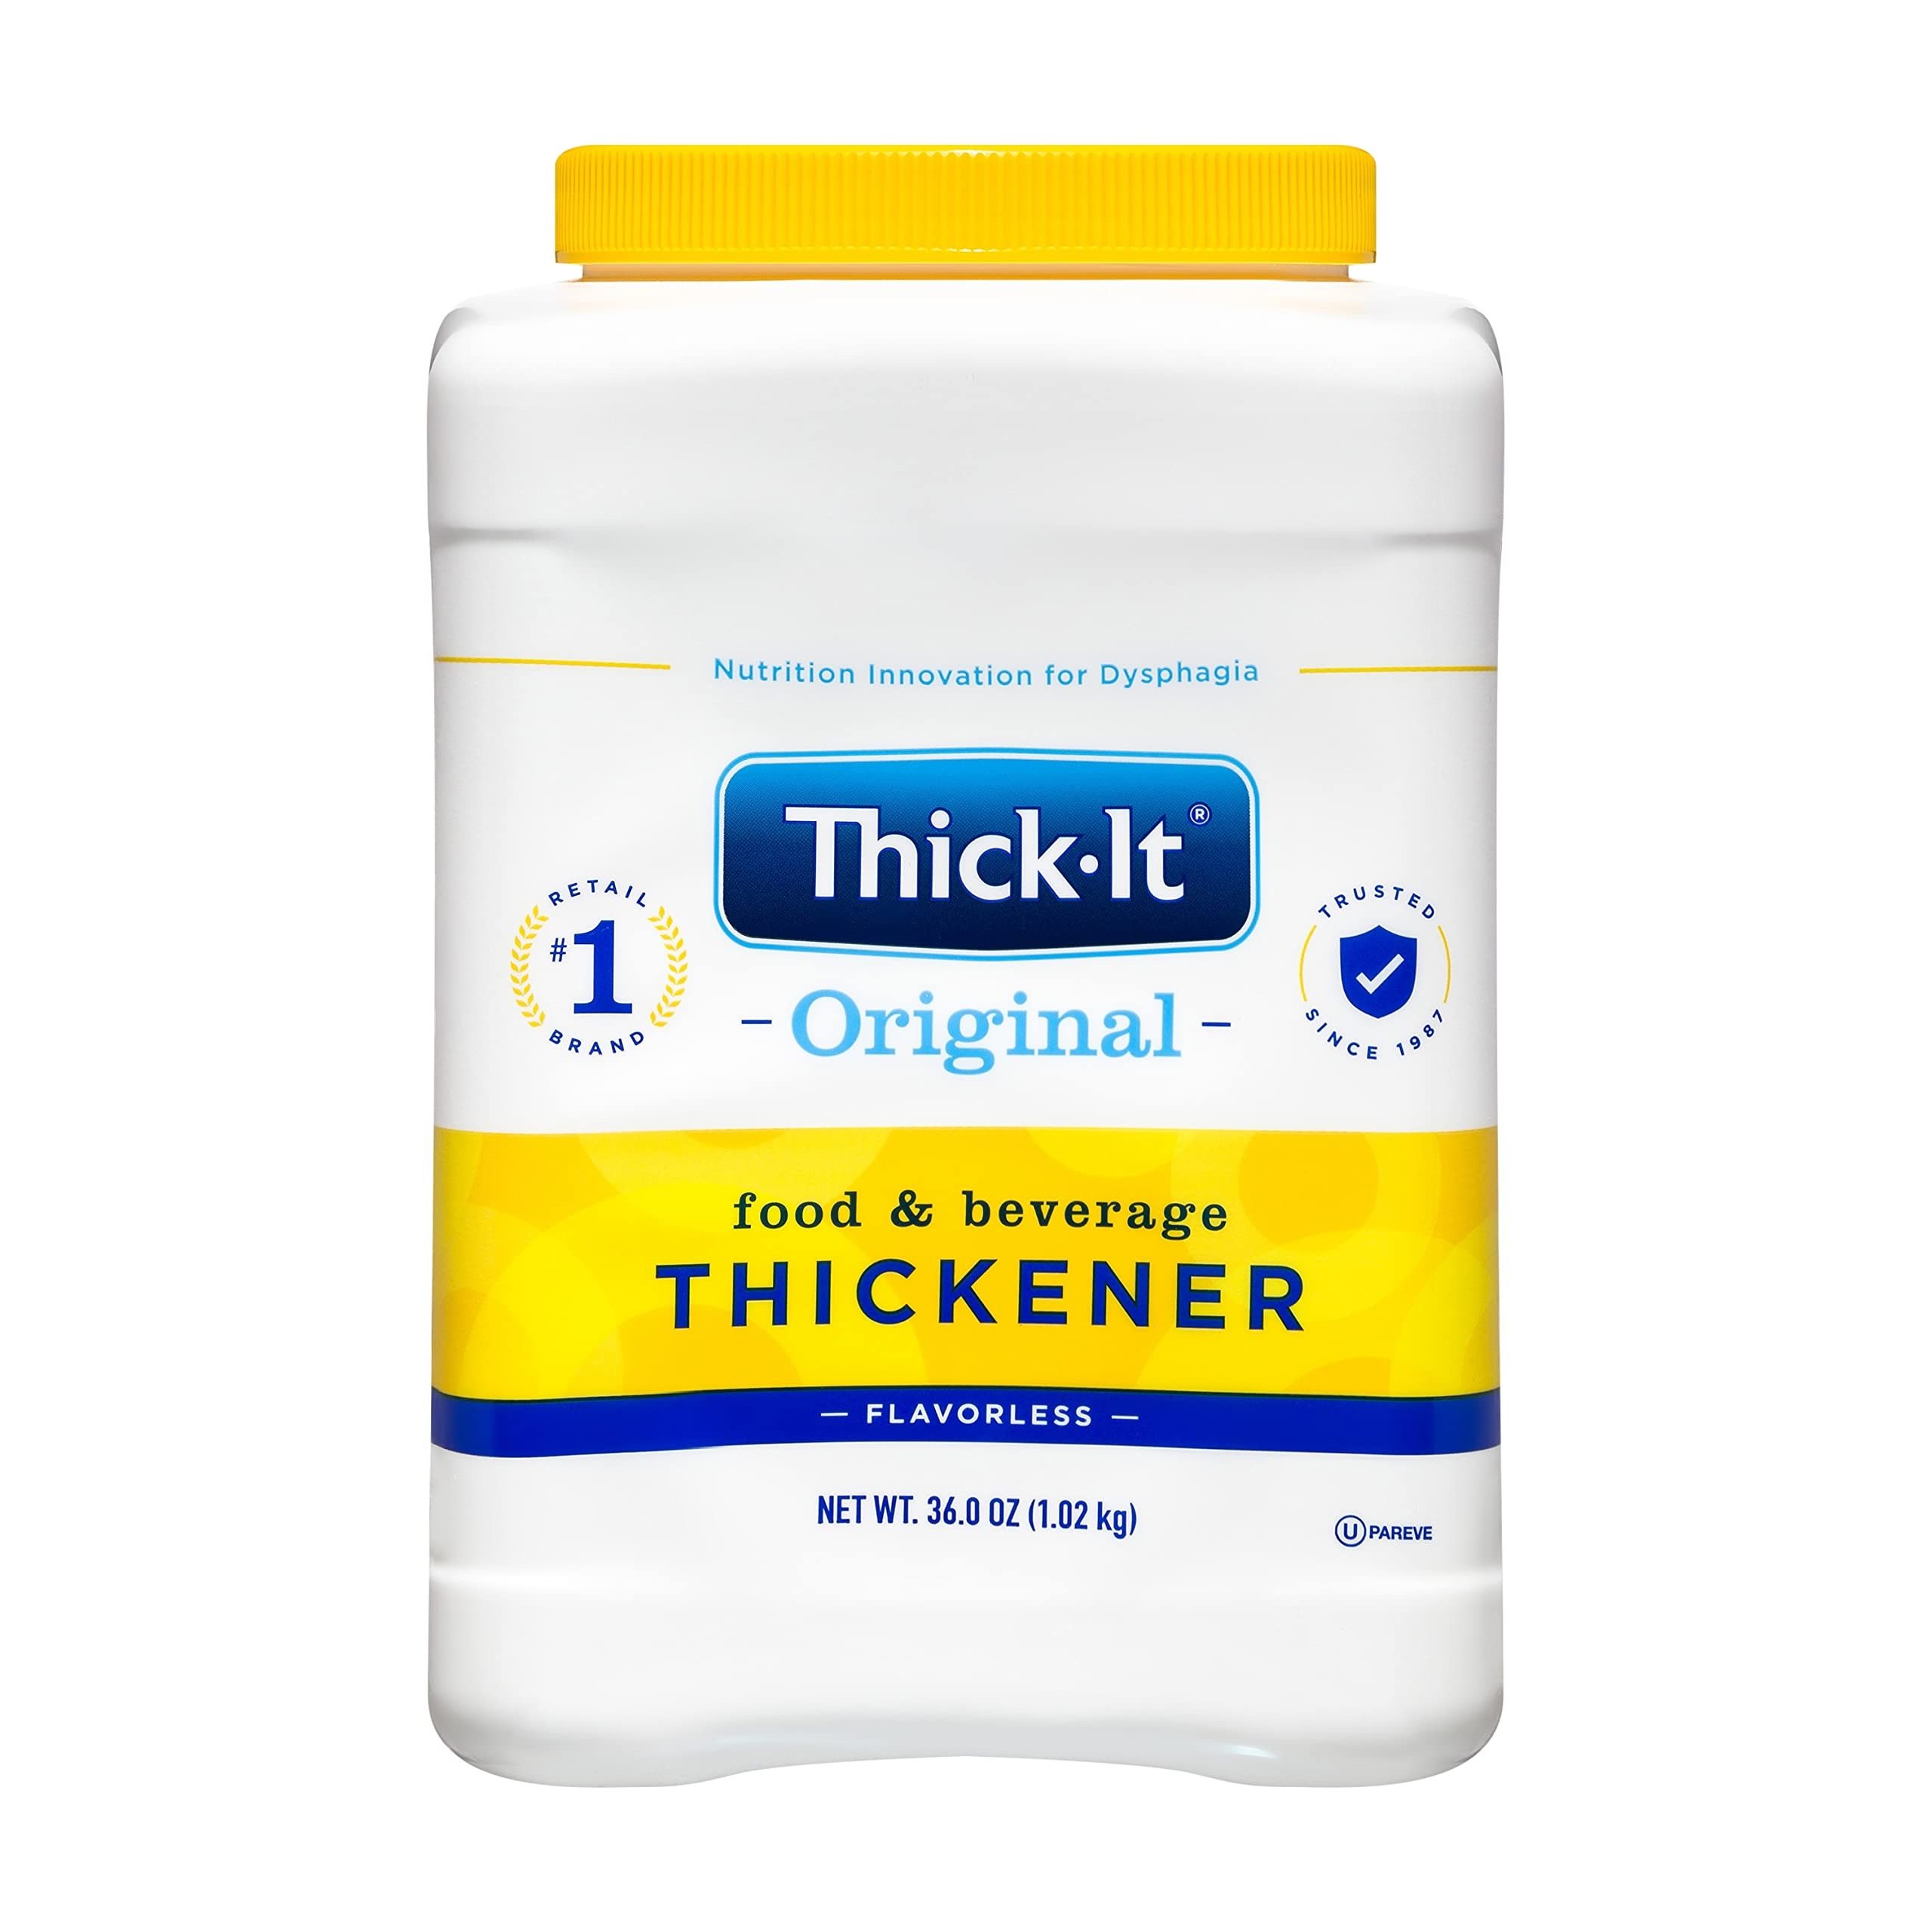
Item Name: Thick-It Food & Beverage Thickener, 36 Oz Canister, Original, 2 Count
Bullet Point 1: Value Pack of 2, 36 oz canisters
Bullet Point 2: Convenient: dissolves instantly
Bullet Point 3: Gentle: easily digestible
Bullet Point 4: Versatile: flavorless; use in hot or cold beverages and foods
Bullet Point 5: Dietary Friendly: gluten free, fat free, Low calorie and Kosher Pareve
Value: 72.0
Unit: Ounce

Price: 24.34